Razor (scooter)

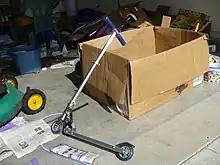
Razor A Model 2nd generation, aka New A

In 2003, RazorUSA introduced its first electric Razor scooter. It operates with the use of a twisting throttle. These new models reach speeds up to 15 miles per hour. Electric scooters became a popular way to travel slightly longer distances than one might with a traditional Razor scooter, yet distances short enough that using a bike would be excessive.